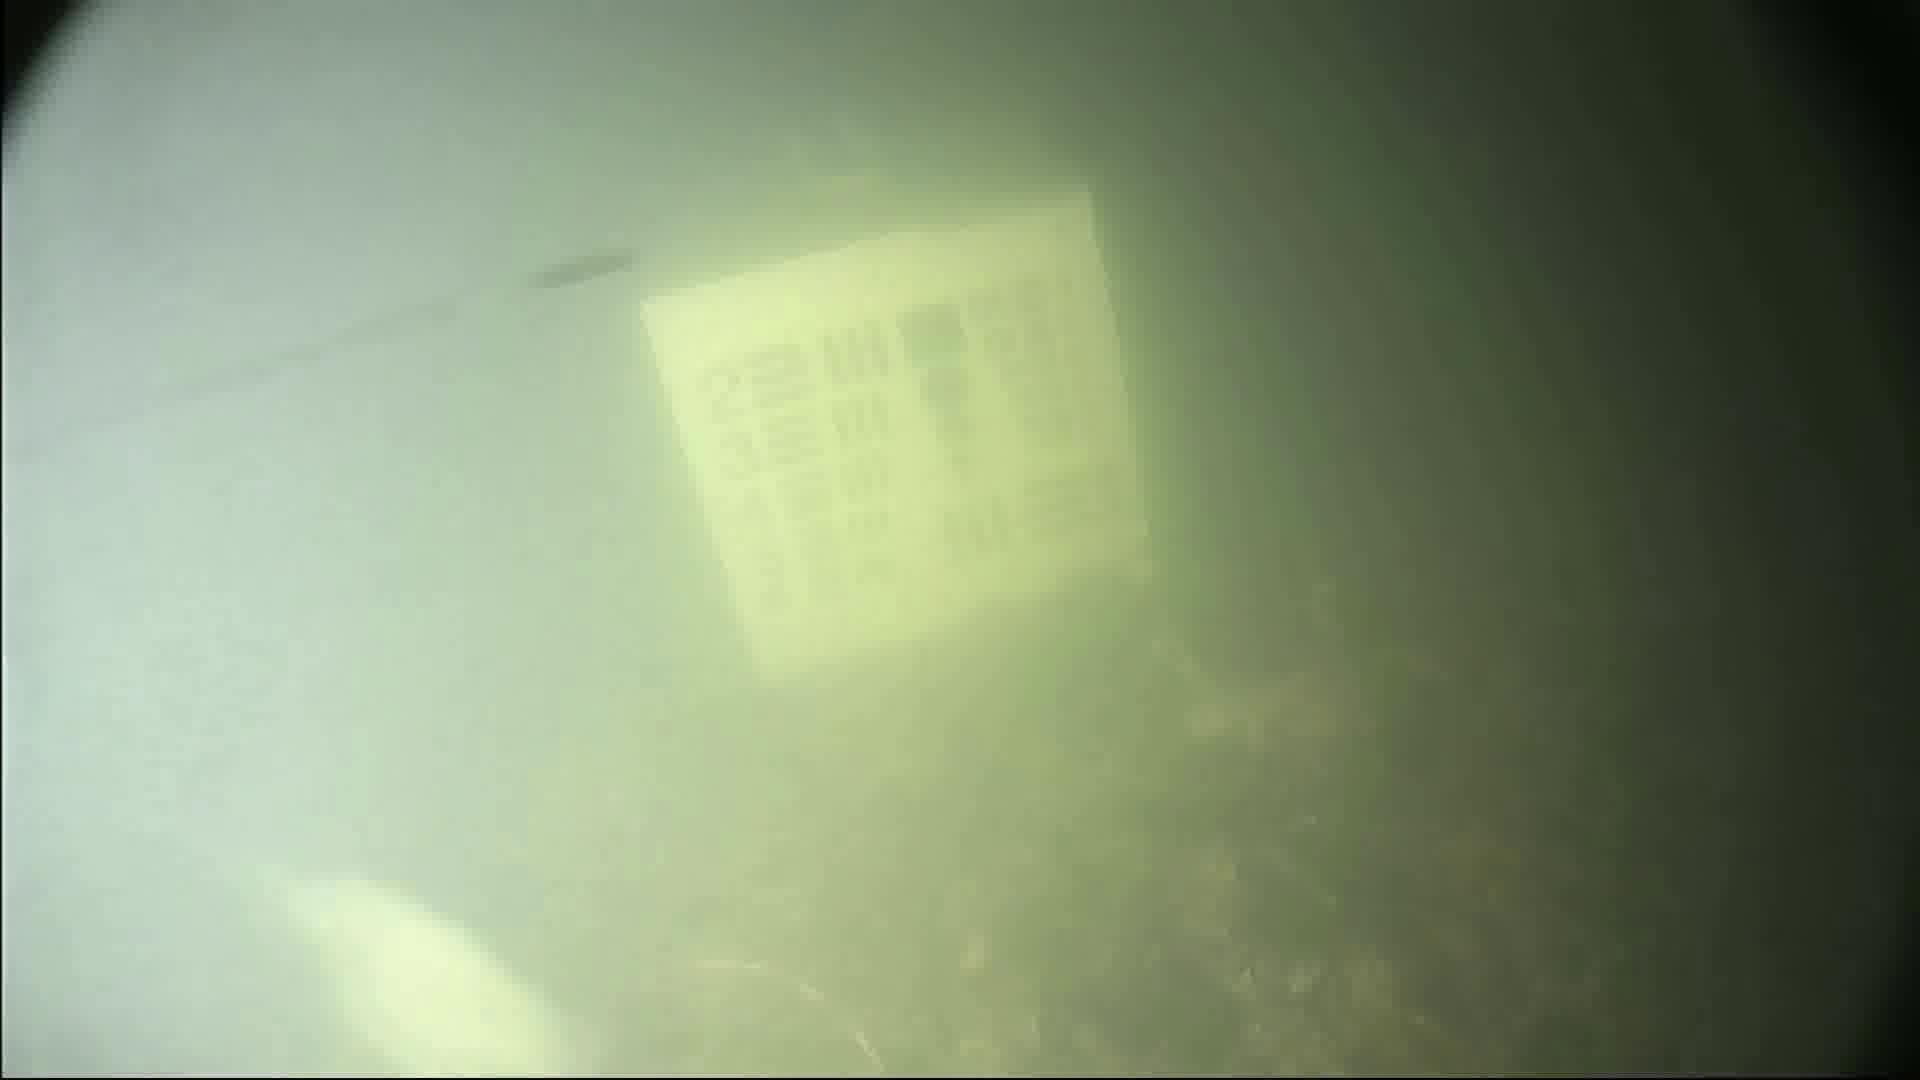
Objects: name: fish
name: crab